Jem Mace

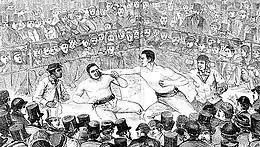
King shot a right to Mace's left eye in the 20th, causing a knockdown, Nov, 1862

Mace and King met at Medway, 28 miles from London for a rematch less than a year later on 26 November 1862 for £200 a side. King was four years younger than Mace, roughly four inches taller, and approximately 20 pounds heavier. Mace seemed to dominate the infighting, though the pace of King's blows may have been faster, and he appeared to have won the 13th. In the opinion of several ringside reporters, Mace had a moderate lead up until the 20th round, when he landed a left to King's face. At this point, Mace still led the betting at 4–1.